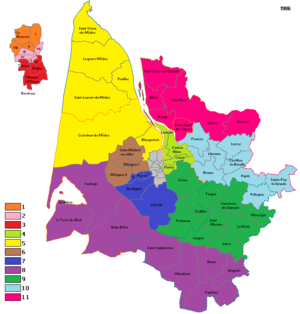
Circonscriptions de la Gironde en 1986
Les élections législatives françaises de 2012 se déroulent les 10 et 17 juin 2012. Dans le département de la Gironde, douze députés sont à élire dans le cadre de douze circonscriptions, soit une de plus que lors des législatures précédentes, en raison du redécoupage électoral.